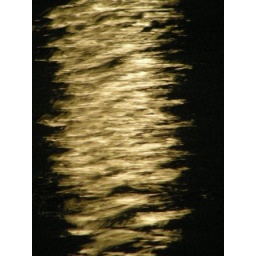
Like a bridge over trouble water